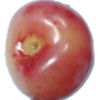
Label: cherry_rainier